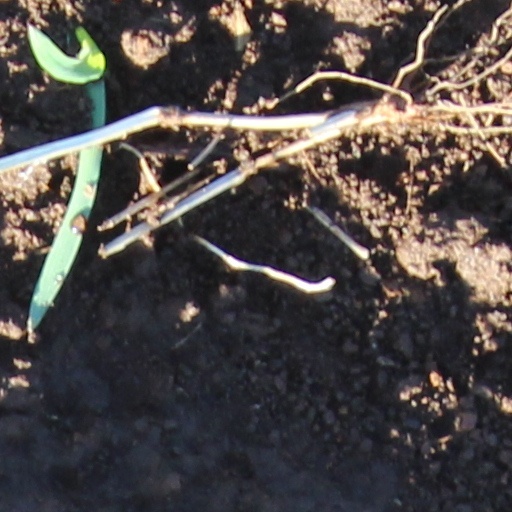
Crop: wheat